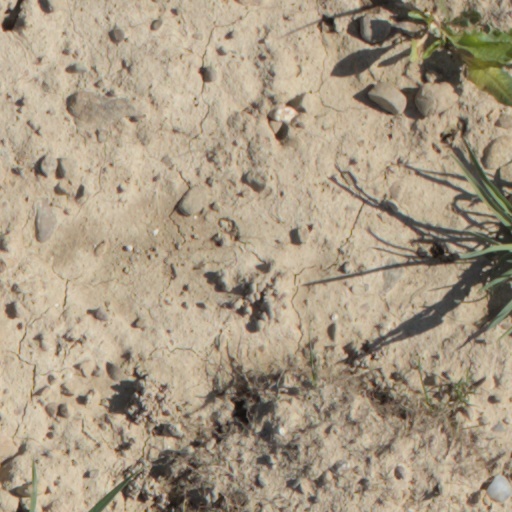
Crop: wheat